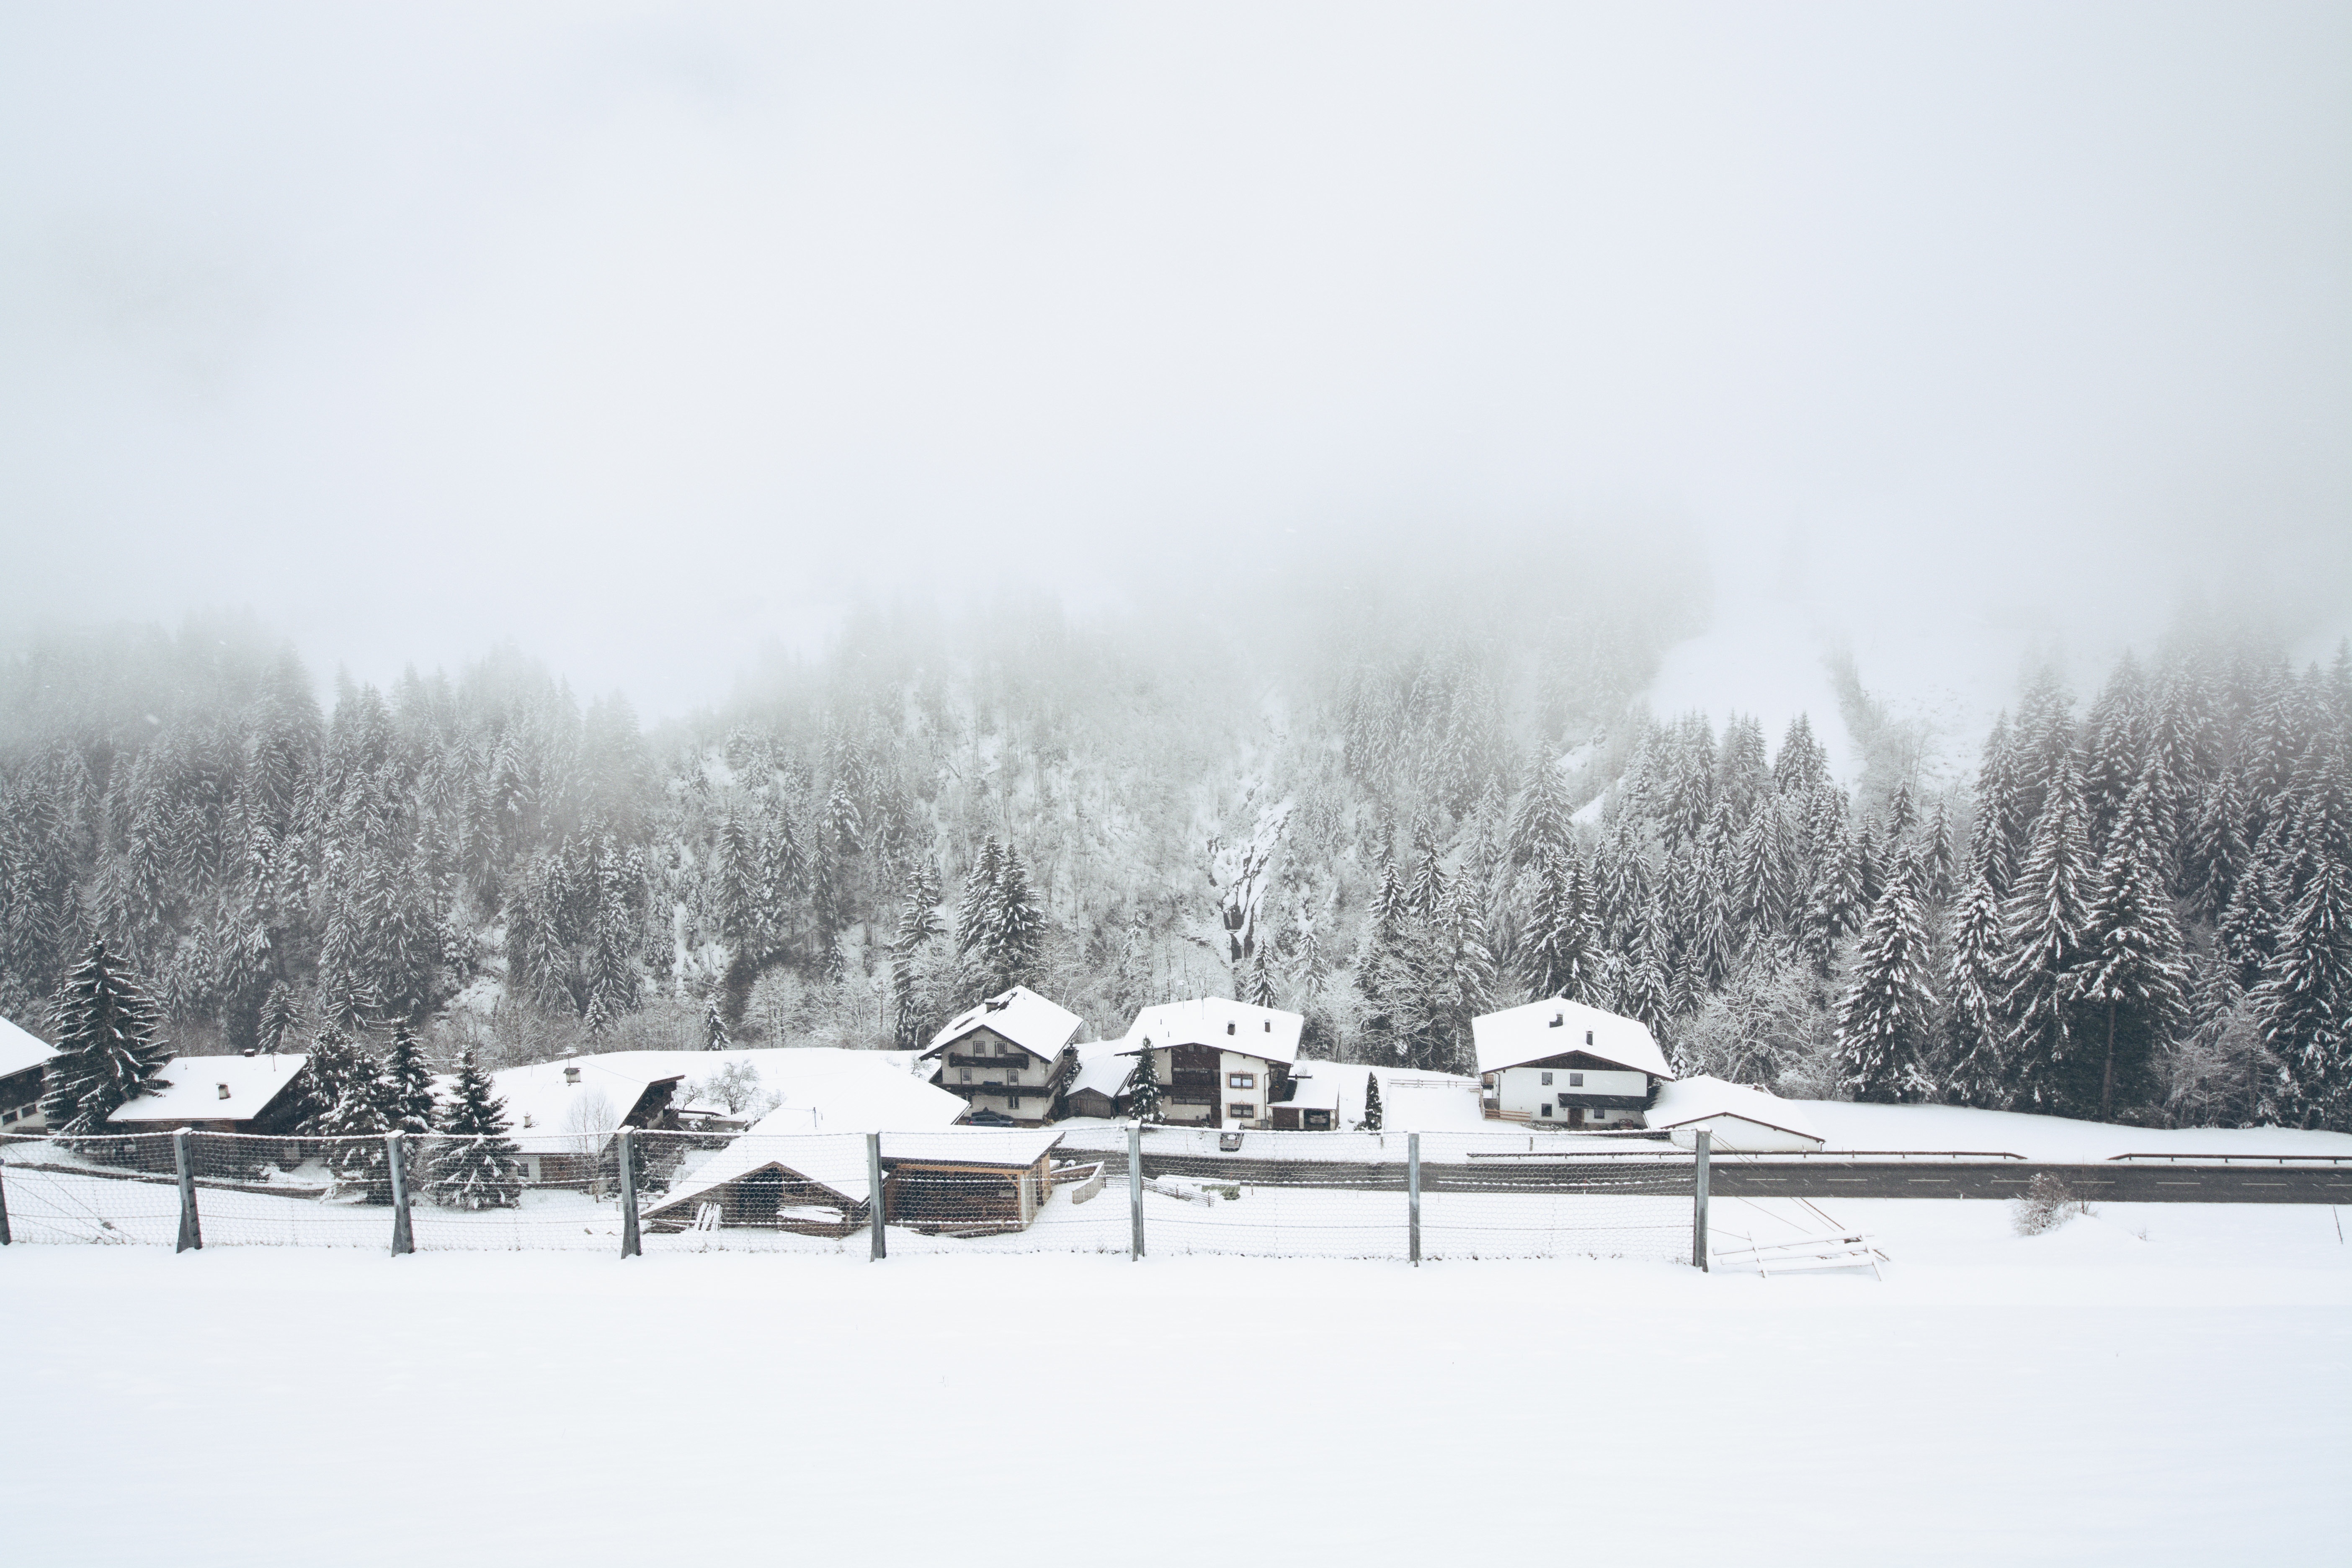
tree, forest, snow, winter, fog, weather, season, blizzard, freezing, winter storm